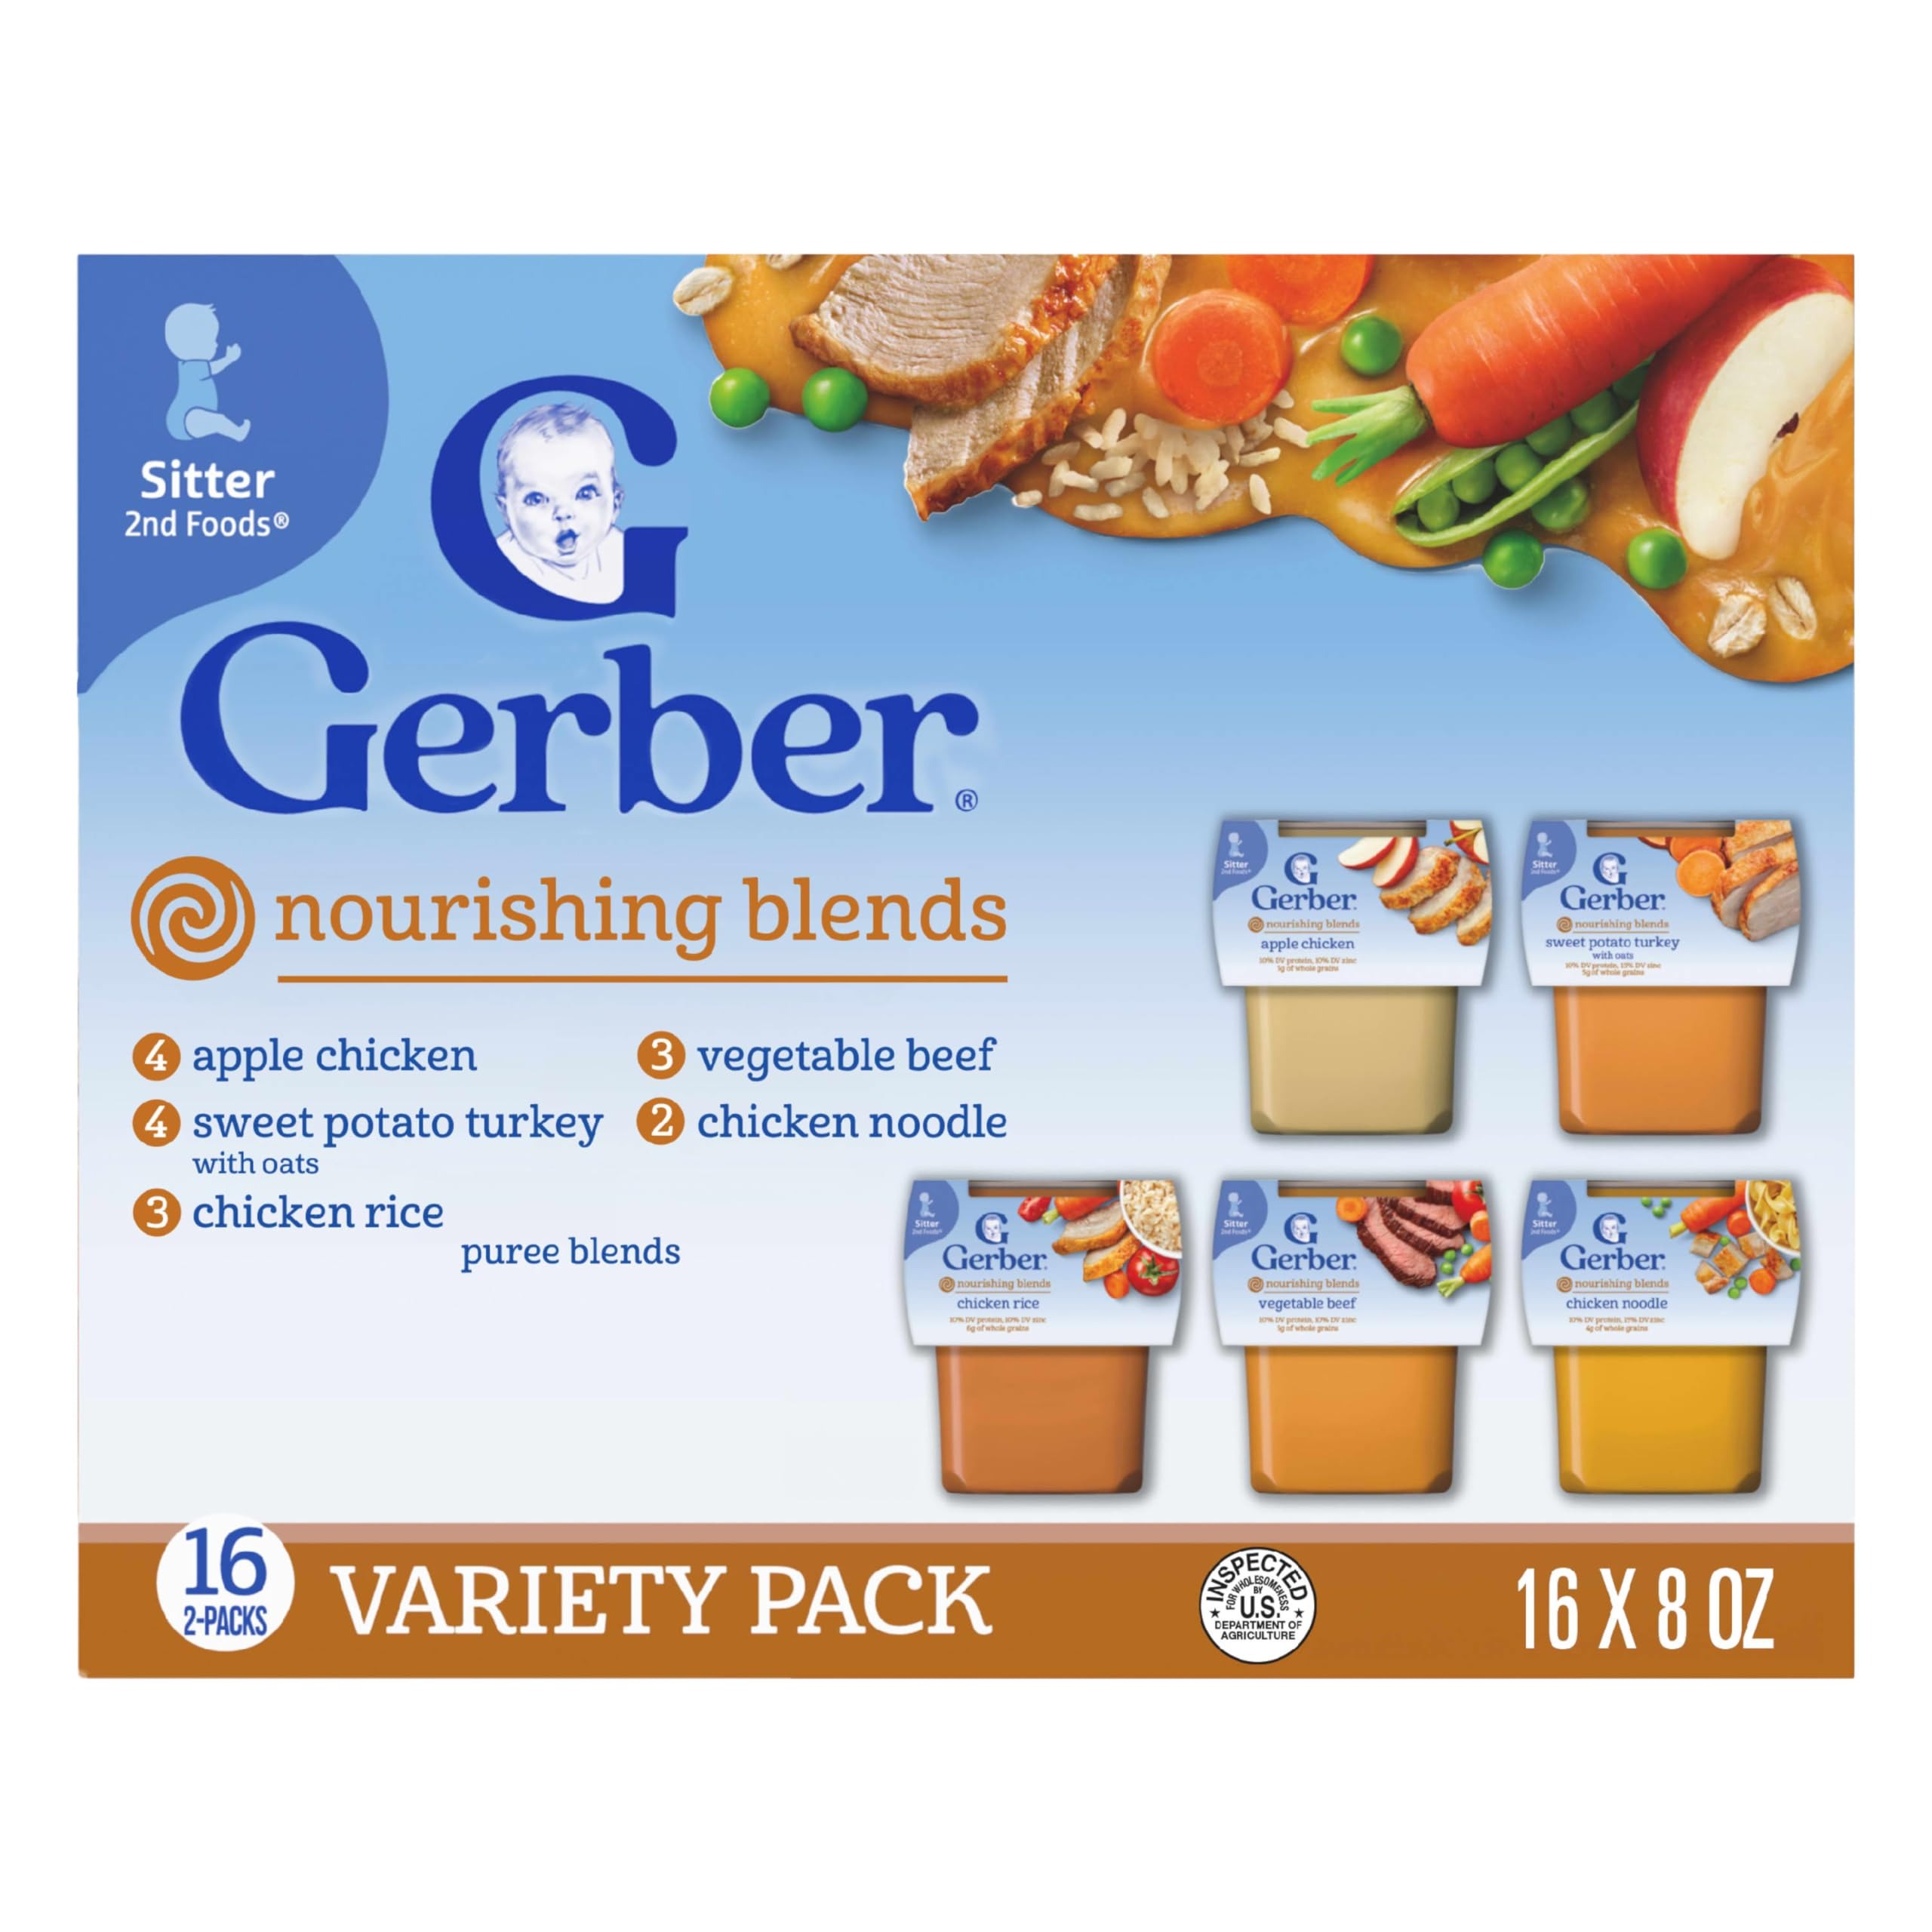
Item Name: Gerber Stage 2 Baby Food, Nourishing Blends Puree Tubs, No Added Colors or Flavors, Baby Puree, Variety 32-Pack
Bullet Point 1: ON THE GO BABY FOOD: Gerber Nourishing Blends Stage 2 Baby Food Puree Tubs are designed for ease and convenience. Our baby purees are the perfect on the go baby food, made in a portable and easy-to-store format for busy parents. This baby food variety pack includes 16 two packs
Bullet Point 2: NOURISHING BLENDS: A nourishing blend of fruit, veggies, whole grains, savory poultry and meat carefully crafted to support a baby’s varied diet
Bullet Point 3: VARIETY PACK: This baby food variety pack comes with 5 purees: apple chicken, sweet potato turkey with oats, chicken rice, vegetable beef, chicken noodle
Bullet Point 4: STAGE 2 BABY FOOD: These stage two baby purees are made for babies who are ready to explore new textures and flavors, making them a great addition to your baby's diet
Bullet Point 5: NO ADDED COLORS OR FLAVORS: This baby food variety pack has no added colors or flavors
Bullet Point 6: TRUSTED FAMILY FAVORITE: We are leading the way in quality and testing standards for babies. Our dedication to quality ensures that your baby receives the finest food available. Gerber baby food puree is a trusted choice for countless families
Value: 128.0
Unit: Ounce

Price: 29.96